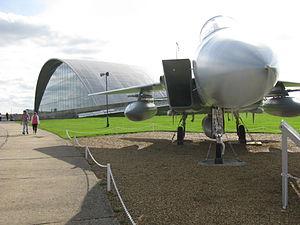
L’Imperial War Museum est un organisme national de musées militaires britannique créé en 1917 et aujourd'hui composé de cinq sites, dont trois à Londres. L’Imperial War Museum London est le musée principal du réseau, et le plus visité.